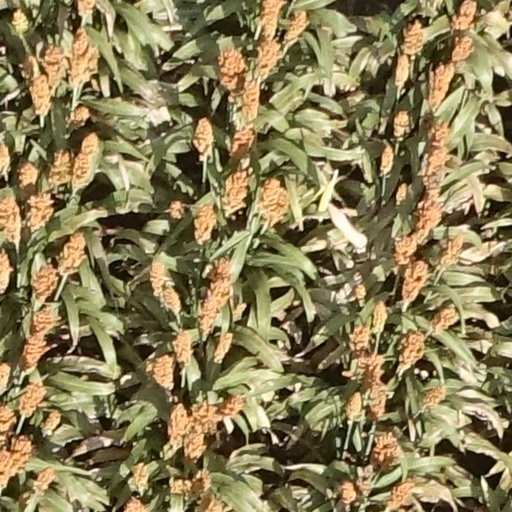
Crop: sorghum